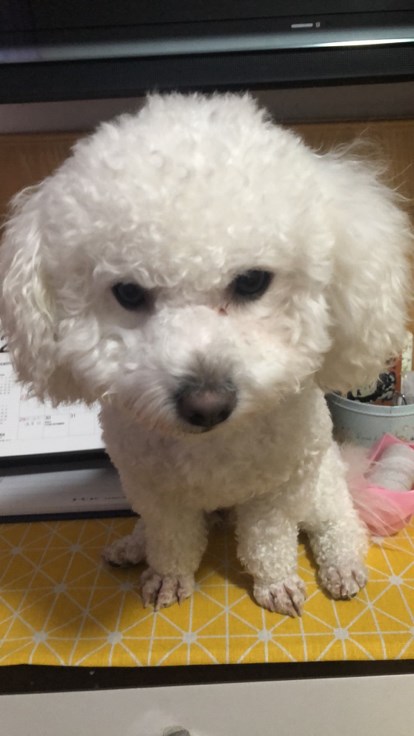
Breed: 3083-n000117-Bichon_Frise